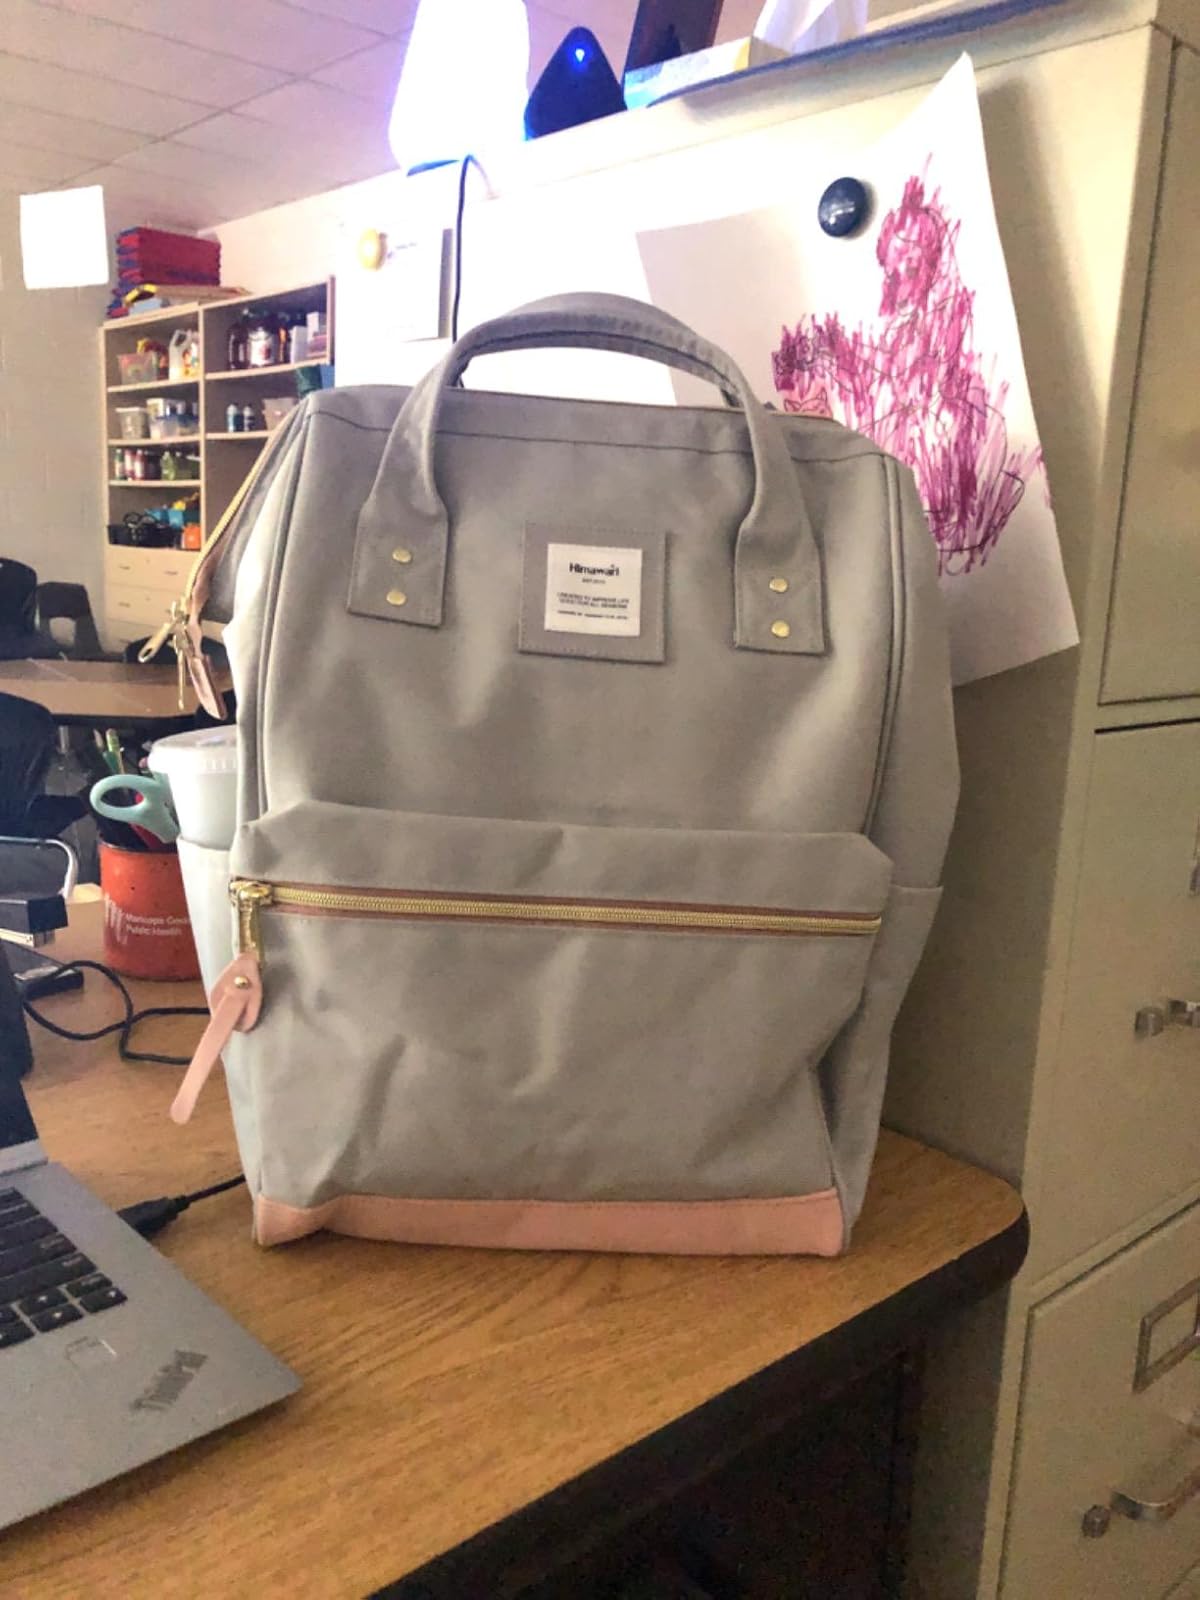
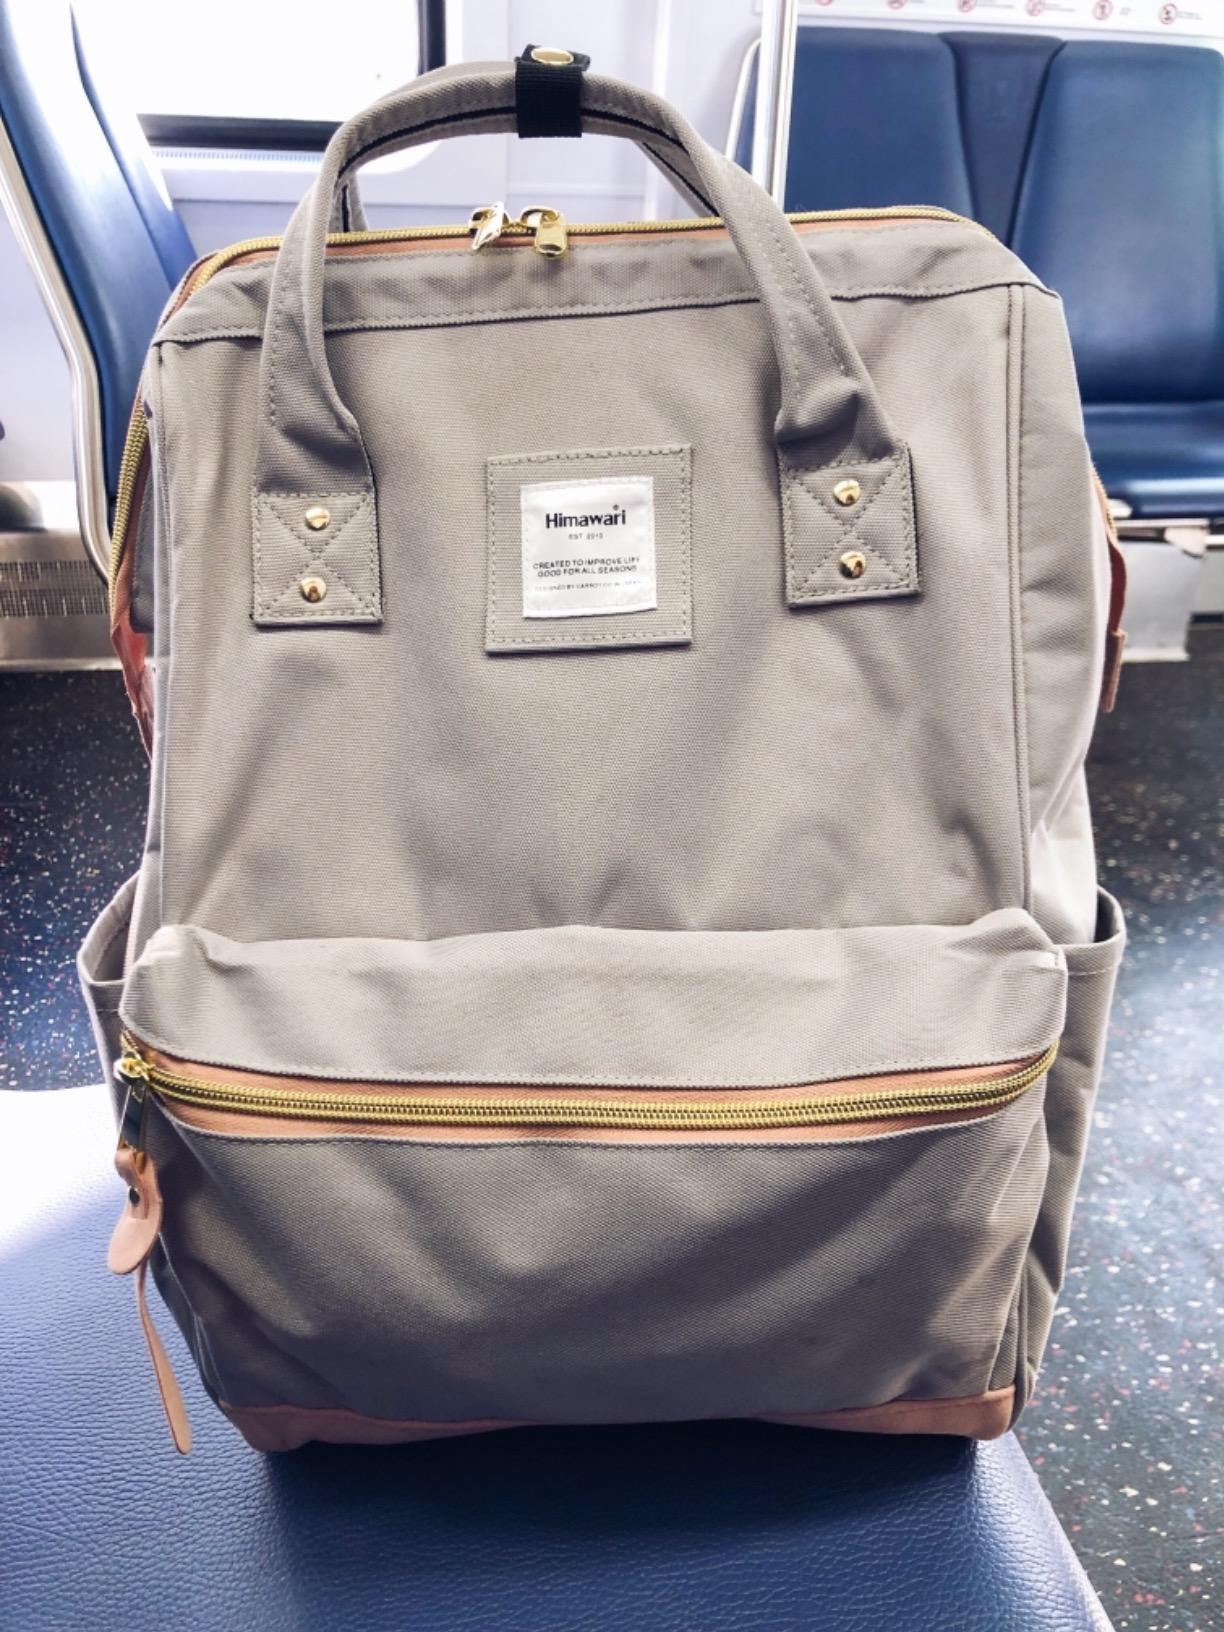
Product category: bag
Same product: yes